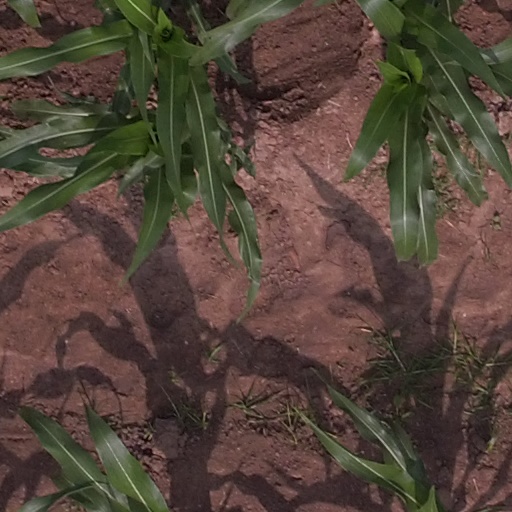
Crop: maize; corn